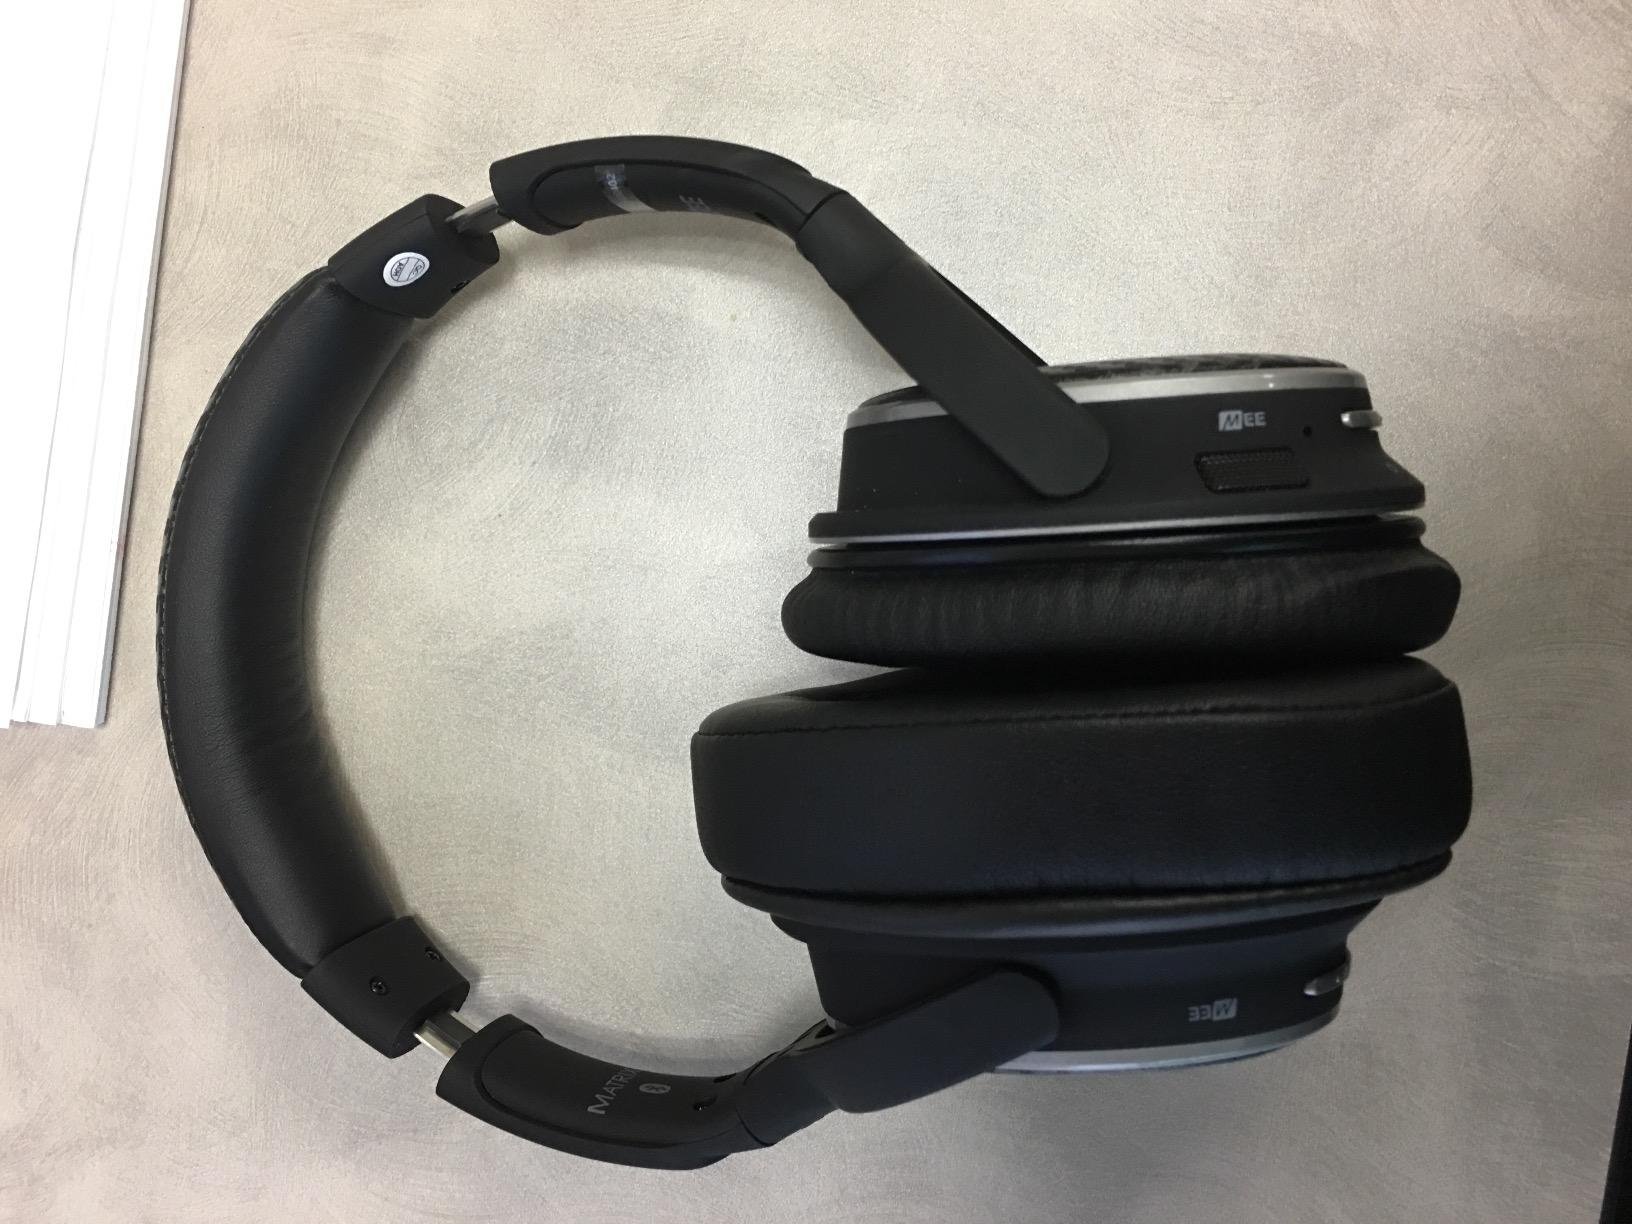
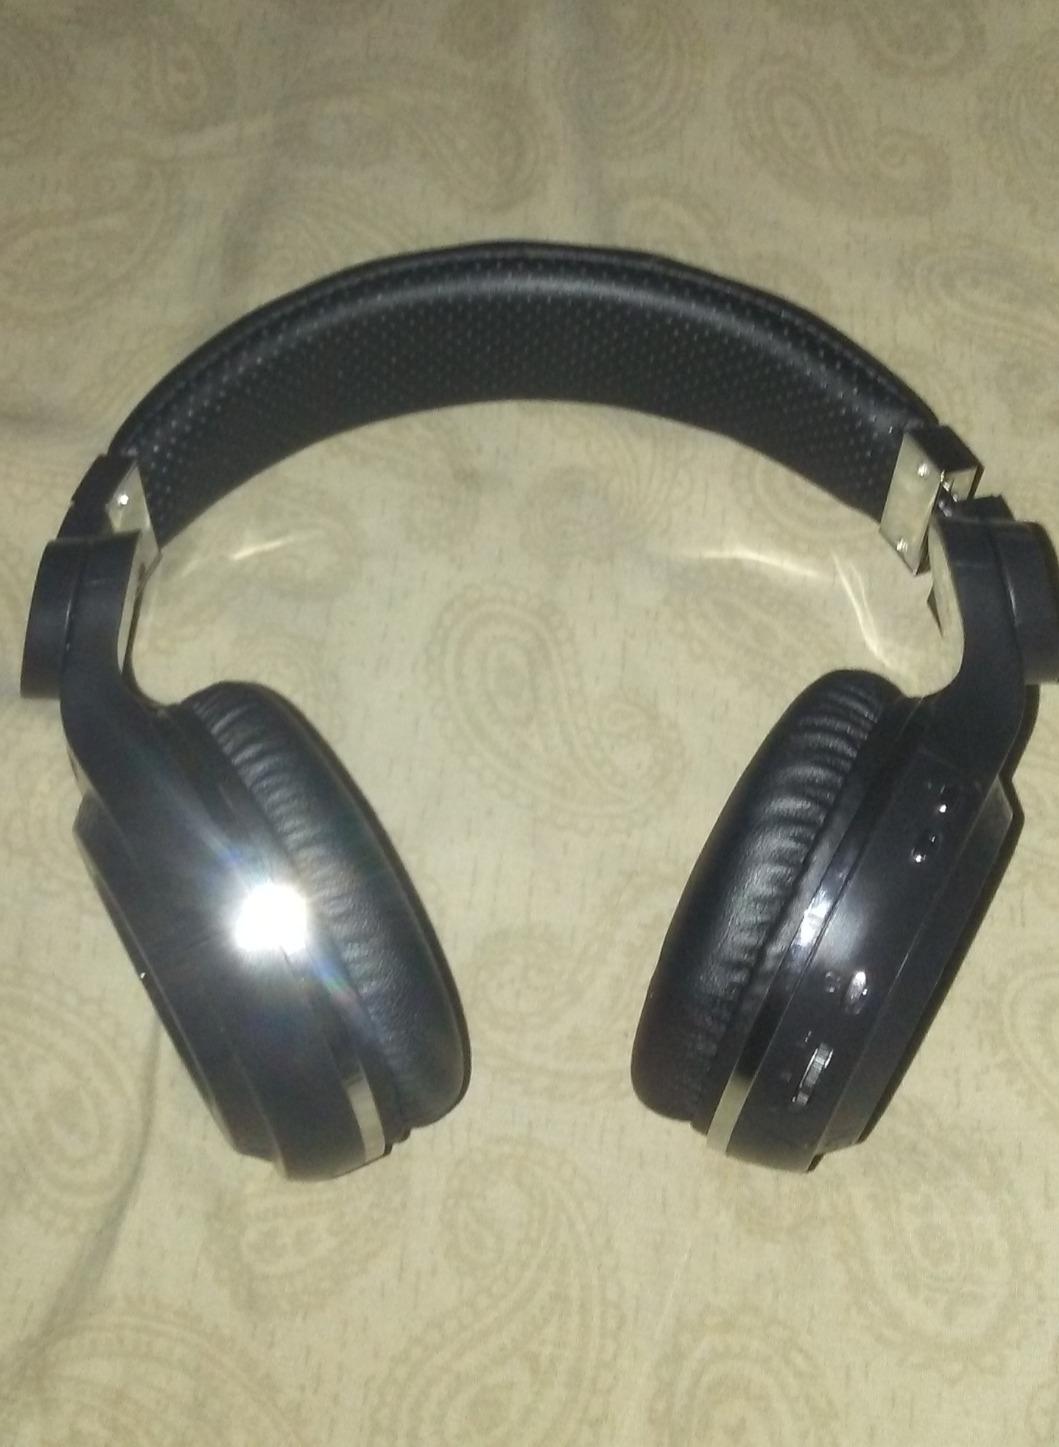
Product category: headphones
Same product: no